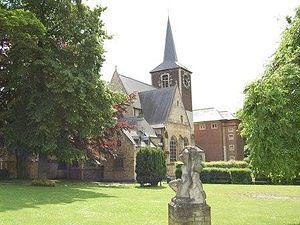
L'église Saint-Denis, à Forest, près de Bruxelles, est un édifice religieux dont les plus anciennes fondations remontent au XIIᵉ siècle. Le bâtiment actuel, incorporant le sanctuaire dédié à sainte Alène date, dans ses grandes lignes du XIIIᵉ siècle. Saint-Denis est église paroissiale de la commune de Forest. En 1936 elle fut classée comme monument historique.
Cette page reprend une partie des bâtiments remarquables se trouvant sur le trajet de la ligne 32 du tramway de Bruxelles.